Lentigo maligna

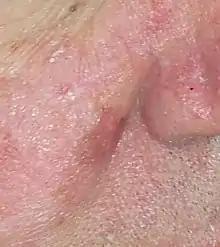
Irregular patch about 10mm square after scrape biopsy which concluded "suspicious of early malignant melanoma". Colour before scrape biopsy was light brown. Post excision pathology was "Lentigo maligna - Melanoma in situ"

Lentigo maligna is where melanocyte cells have become malignant and grow continuously along the stratum basale of the skin, but have not invaded below the epidermis. Lentigo maligna is not the same as lentigo maligna melanoma, as detailed below. It typically progresses very slowly and can remain in a non-invasive form for years.